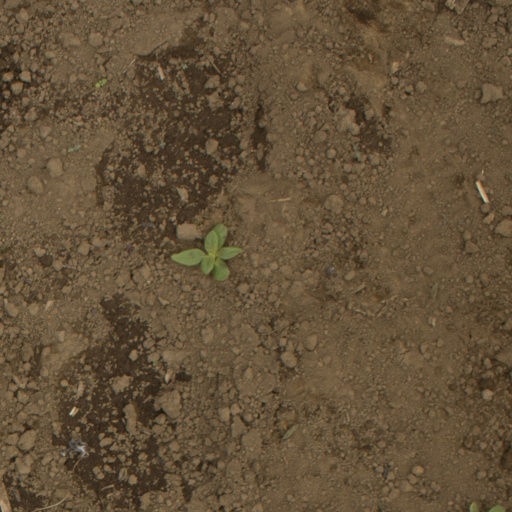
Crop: Jerusalem artichoke